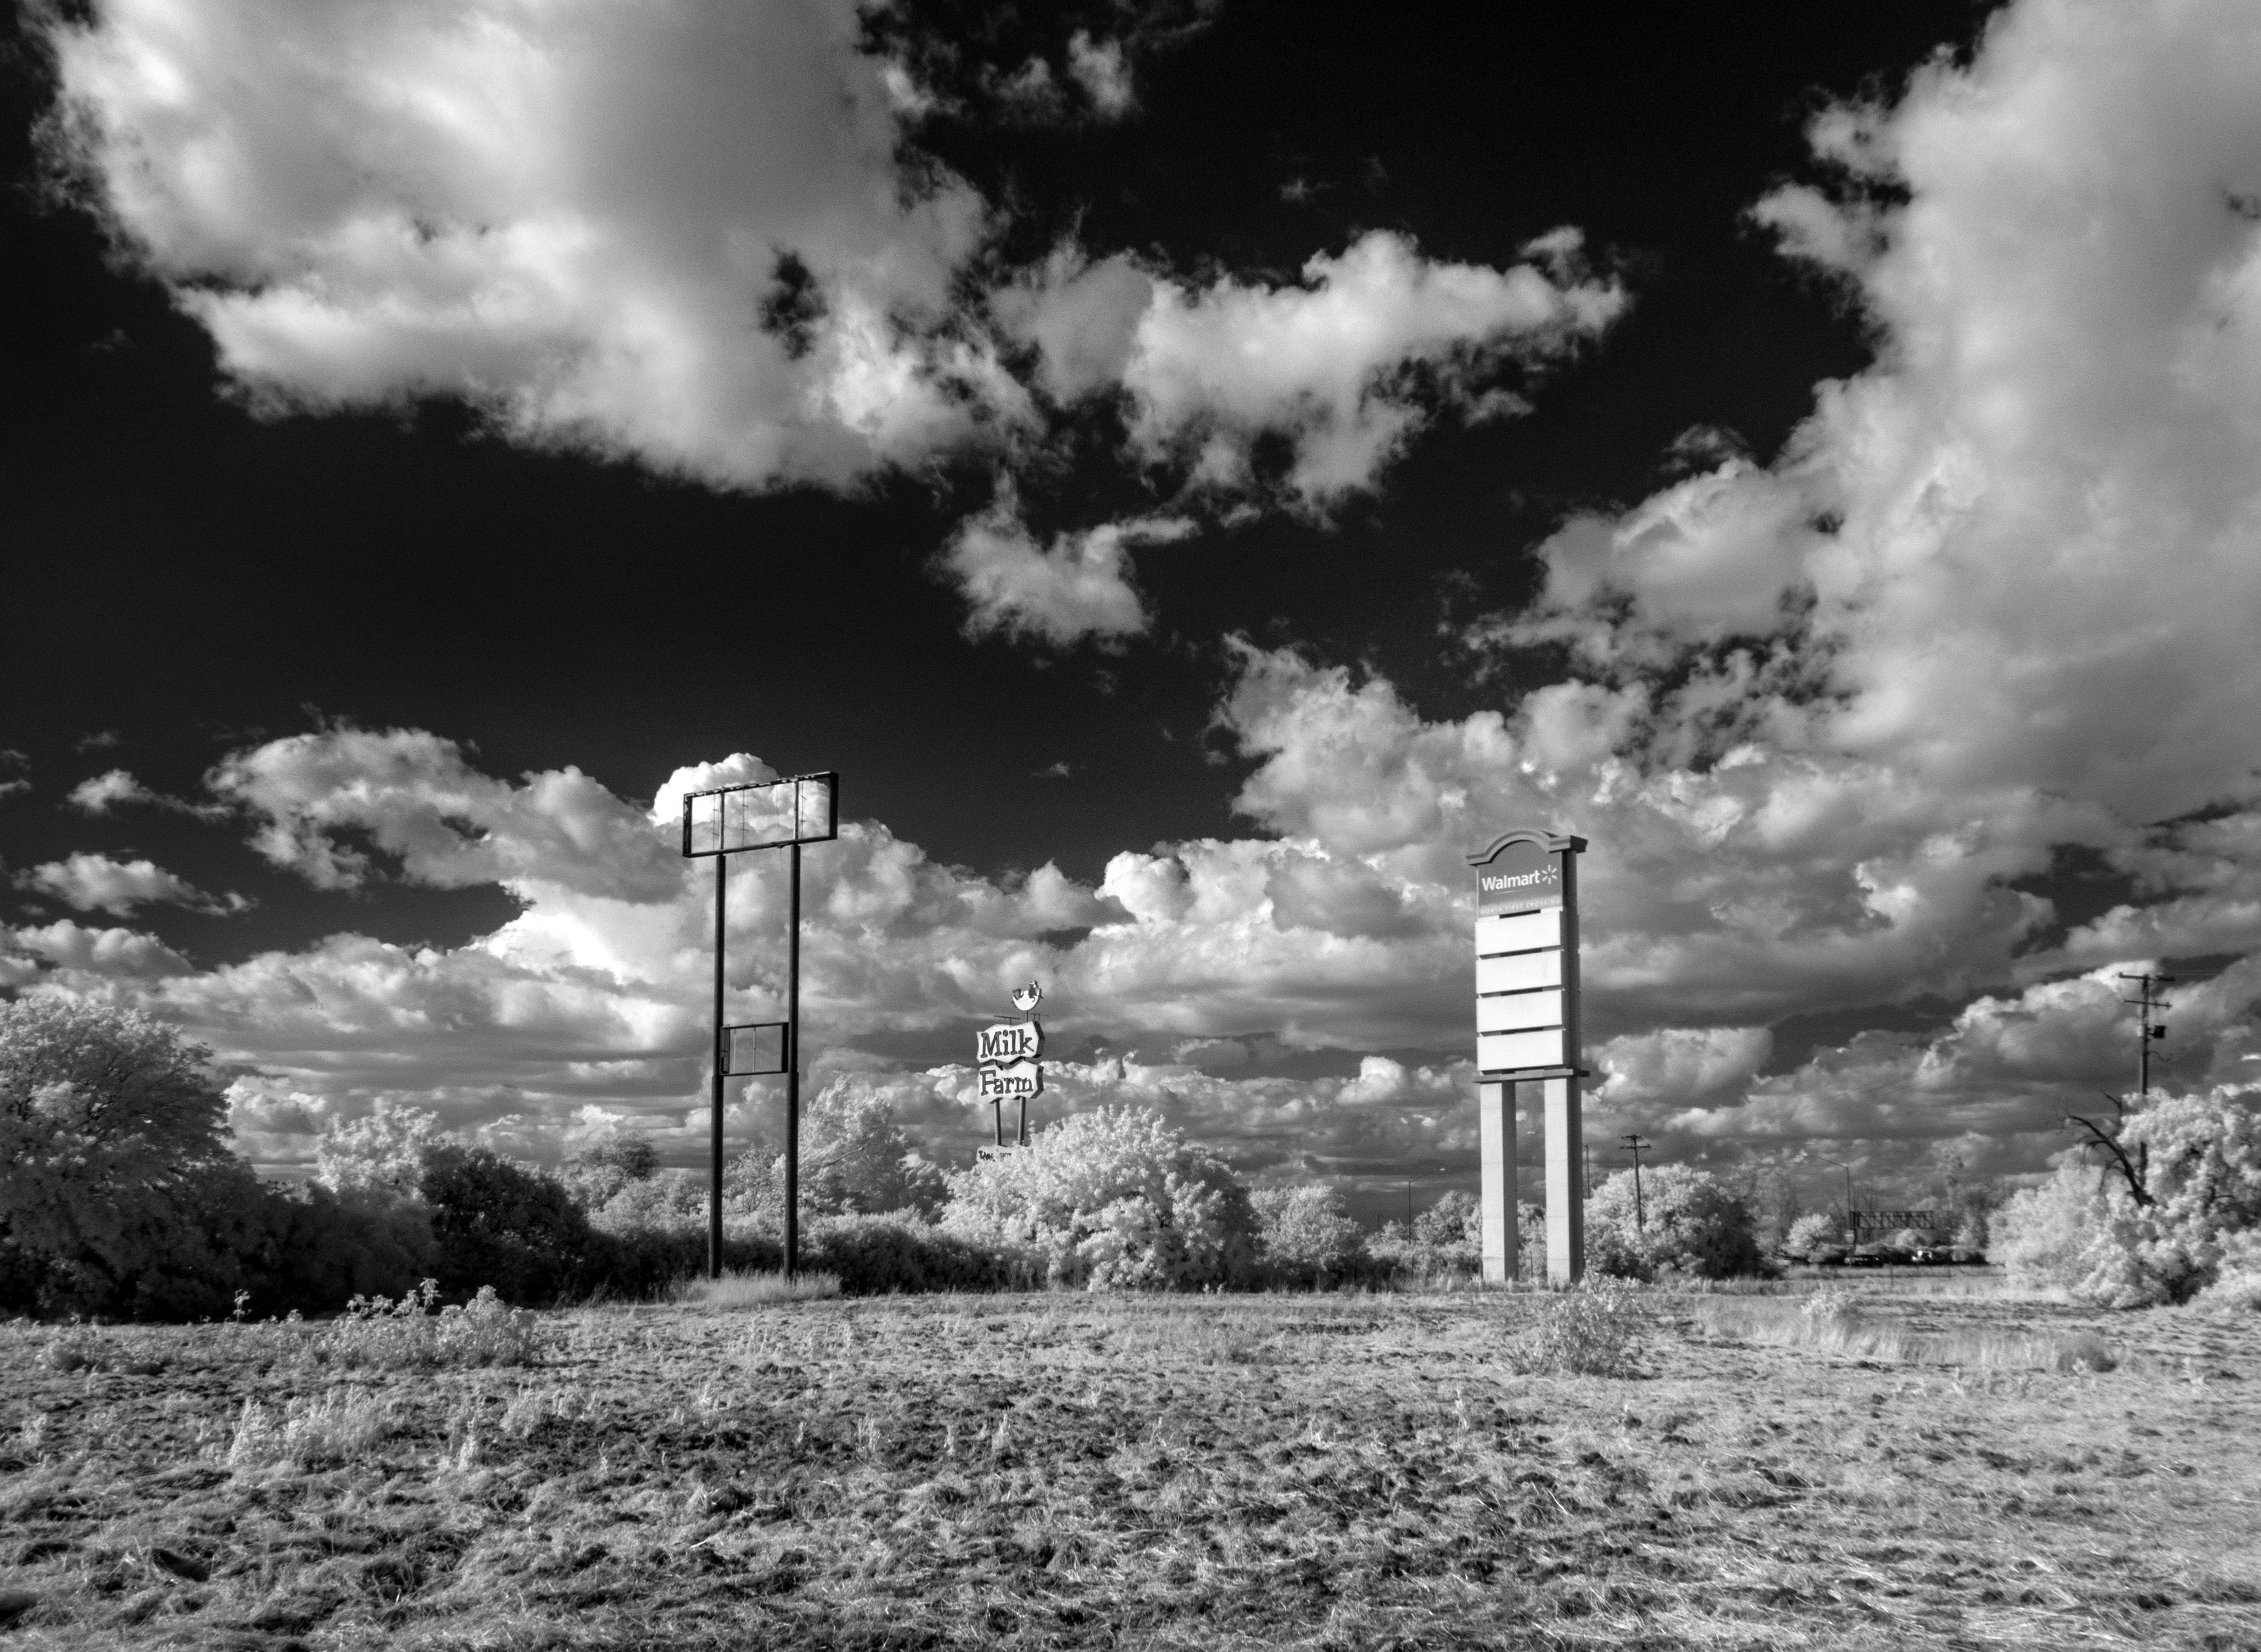
cloud, black and white, sky, white, photography, darkness, monochrome, rural area, monochrome photography